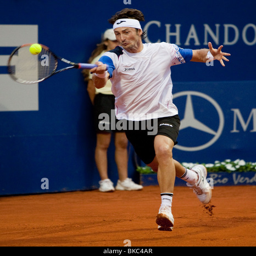
tennis player hitting a drive shot at the run